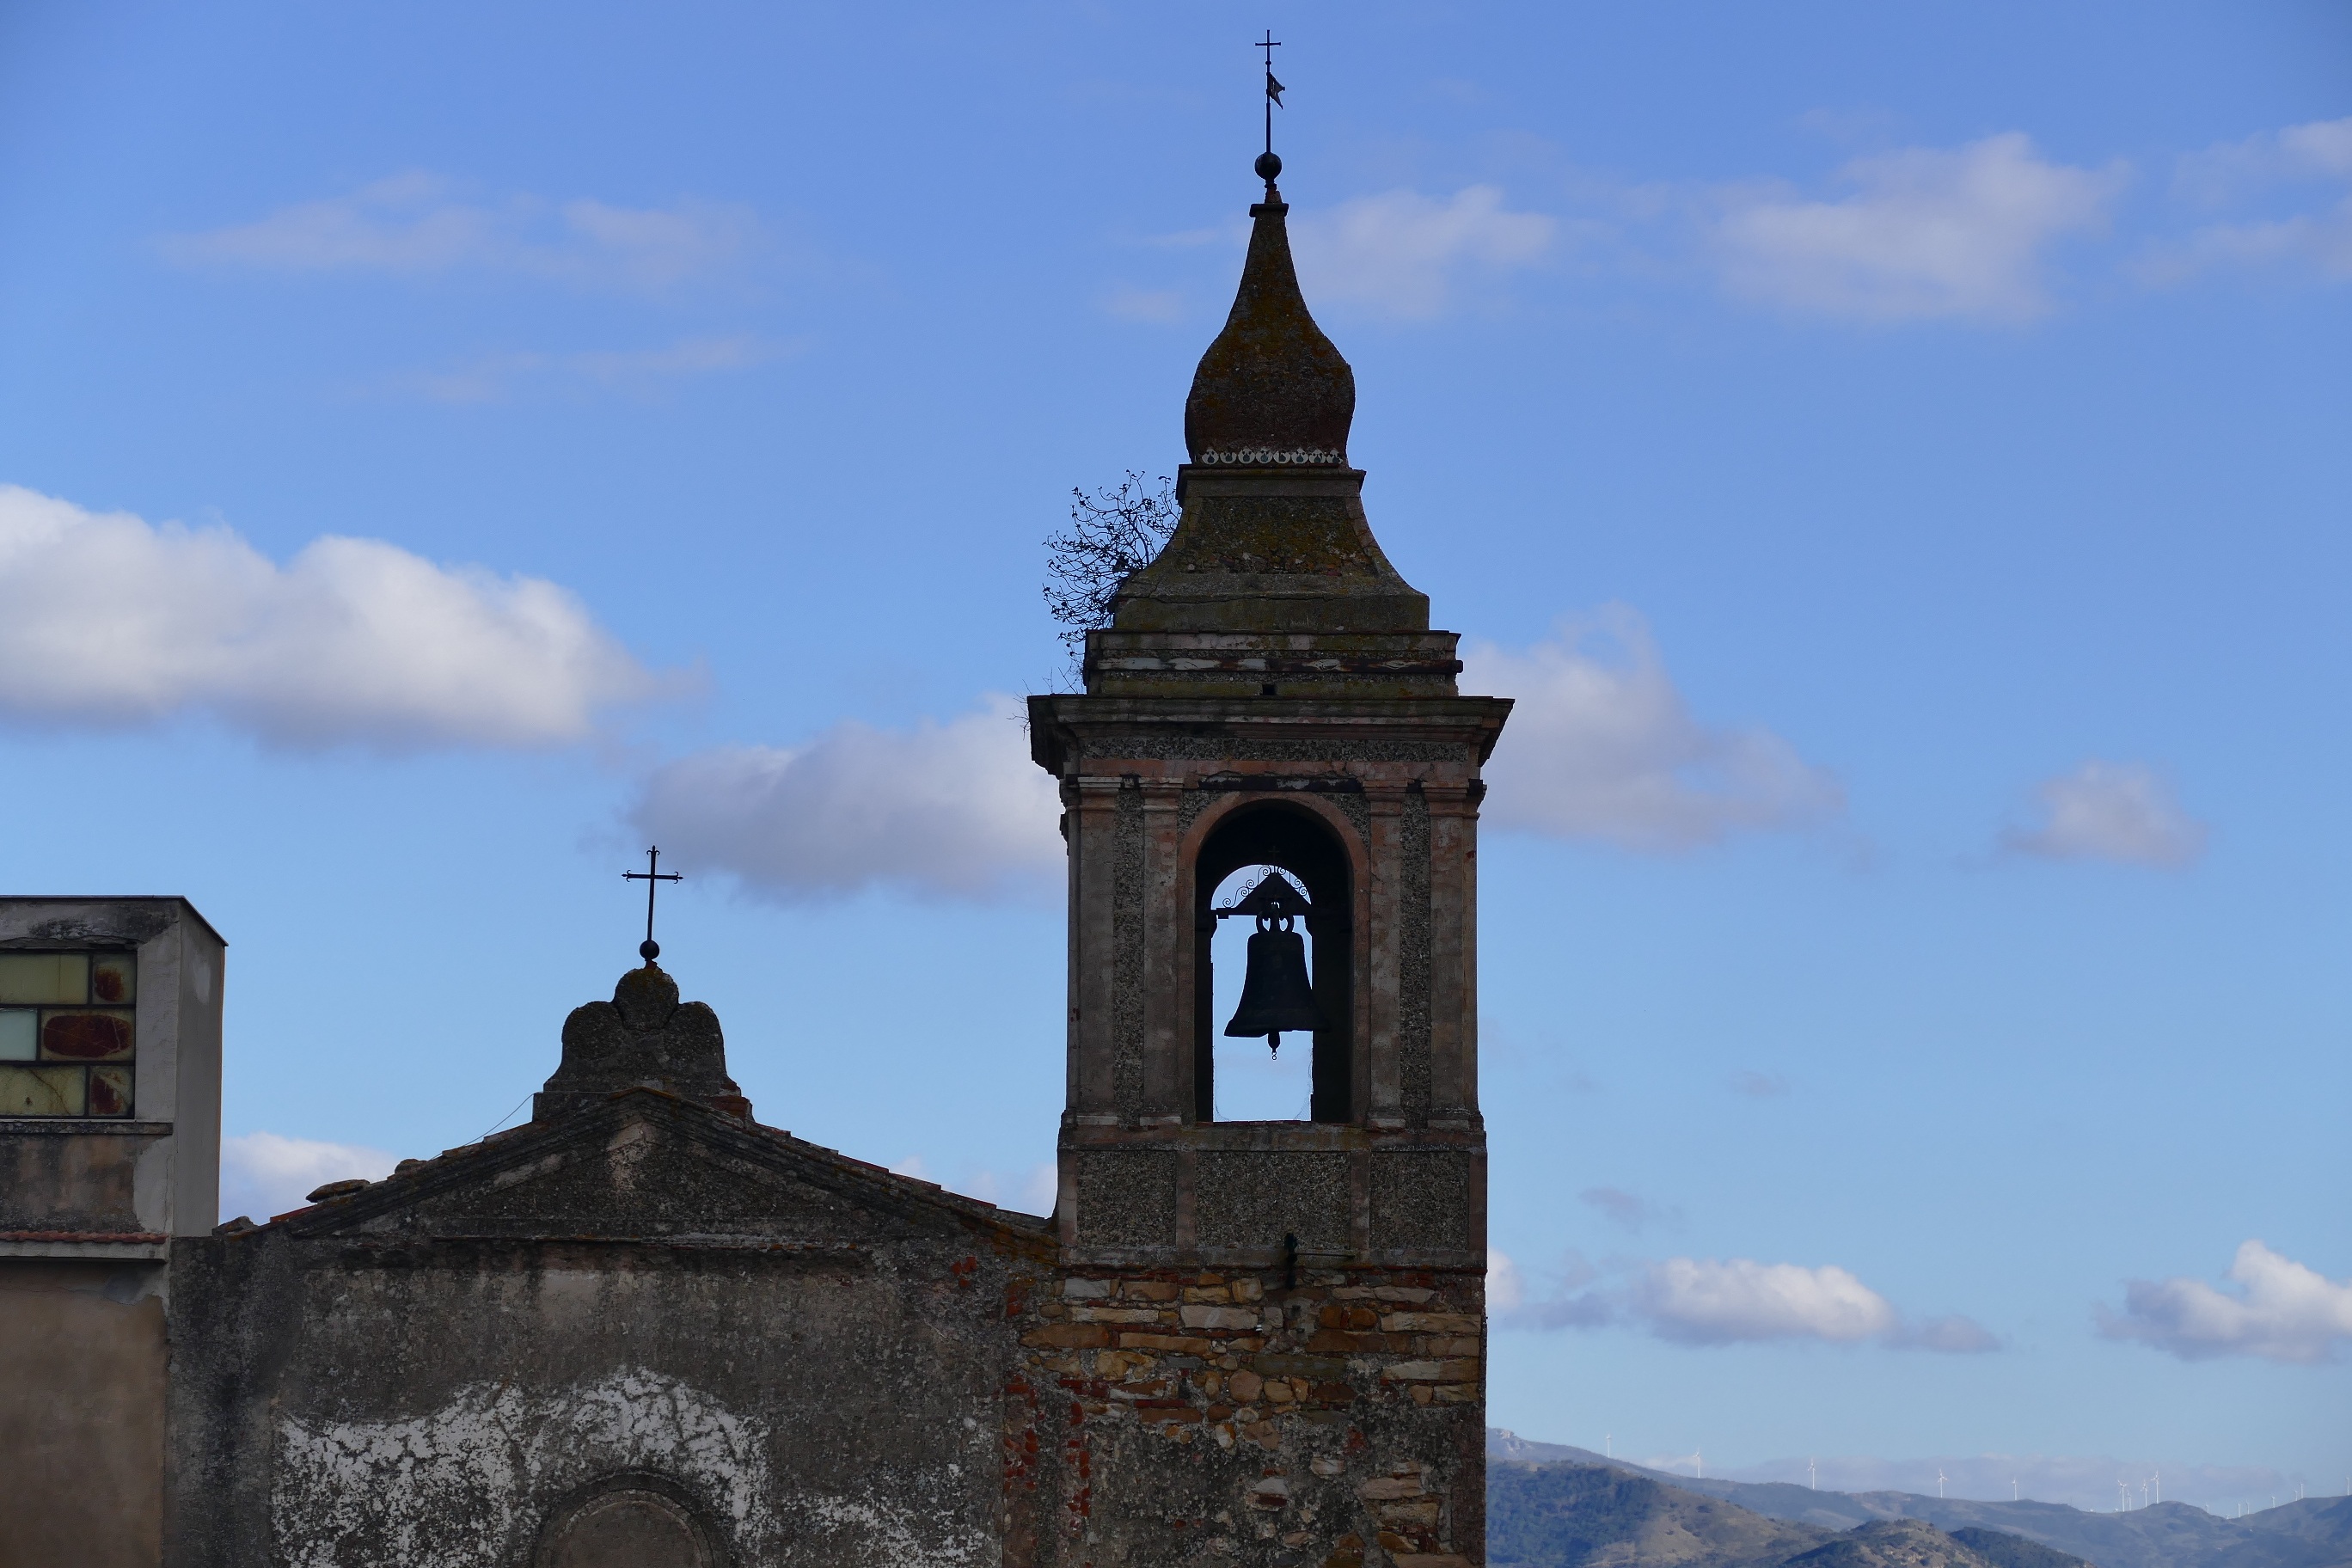
sky, building, bell, tower, holiday, landmark, italy, church, chapel, place of worship, bell tower, temple, spire, steeple, monastery, sicily